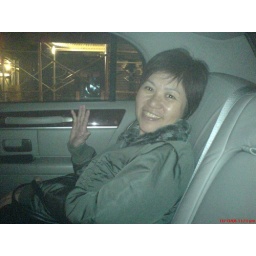
Mom in corporate black car